Alonzo Horton

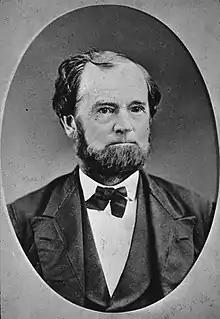
Horton in 1867

Alonzo Eratus Horton (October 24, 1813 – January 7, 1909) was an American real estate developer in the nineteenth century.